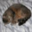
Label: cat